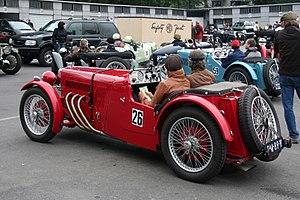
Carbodies Limited était une société anglaise, basée à Holyhead Road à Coventry. Elle débute son activité en tant que carrossier, et nommée à présent The London Taxi Company est surtout connue pour sa production de taxis londoniens.
La MG F-type Magna est une voiture à moteur six-cylindres produite par le constructeur MG d'octobre 1931 à 1932. Elle était aussi connue comme la 12/70.